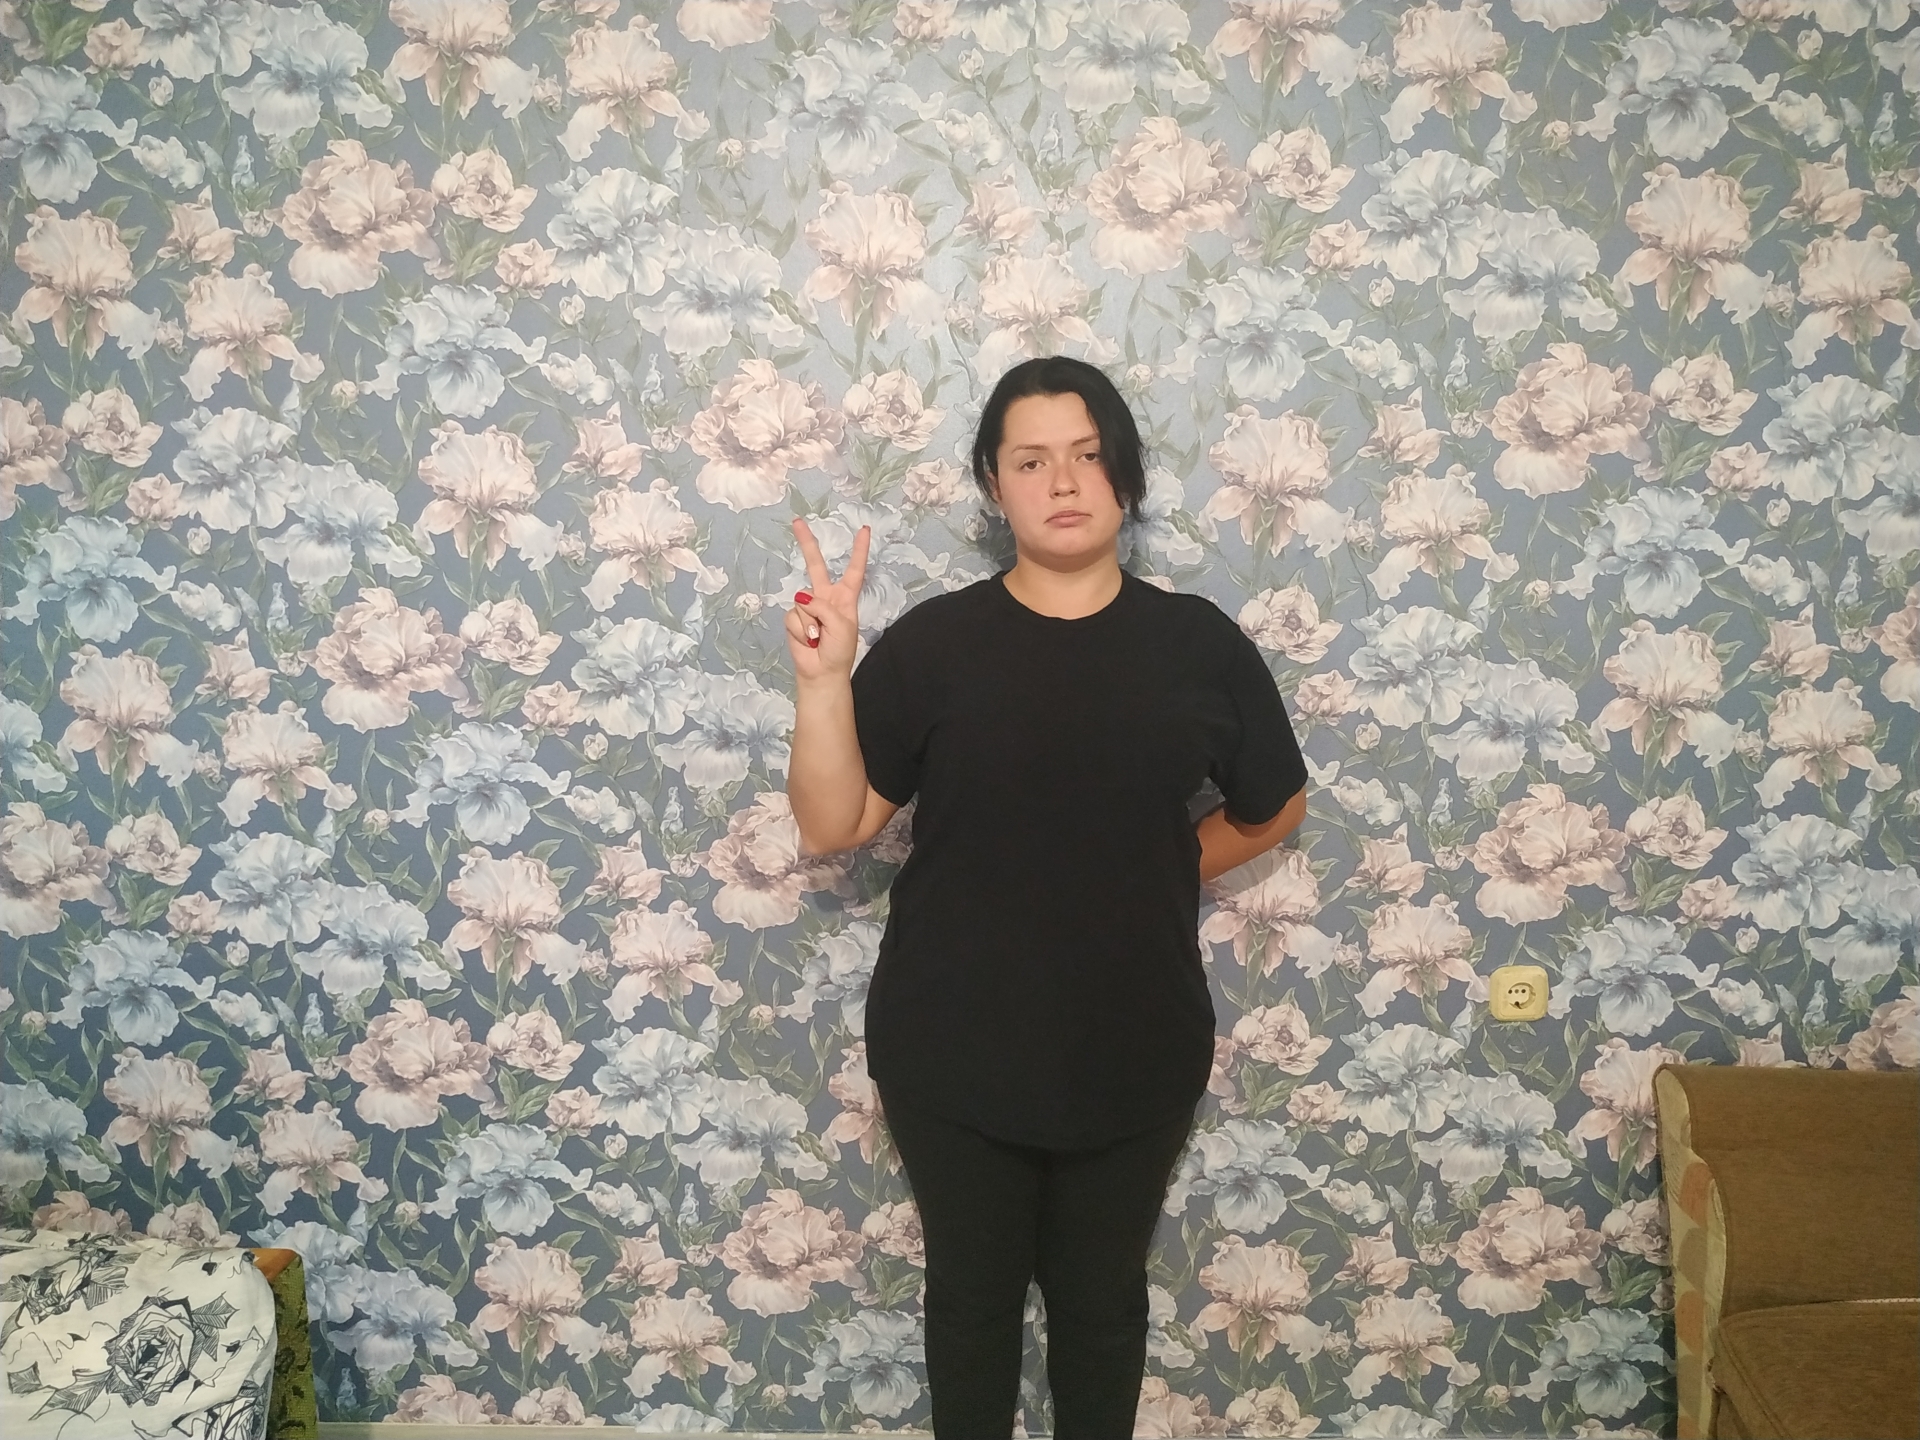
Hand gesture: peace